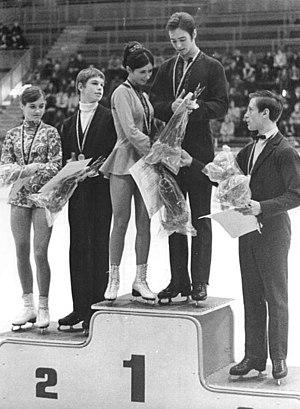
Vassili Viatcheslavovitch Blagov, est un patineur artistique soviétique, patinant en couple avec Irina Tcherniaïeva. Il a été champion d'URSS en 1972.